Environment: real
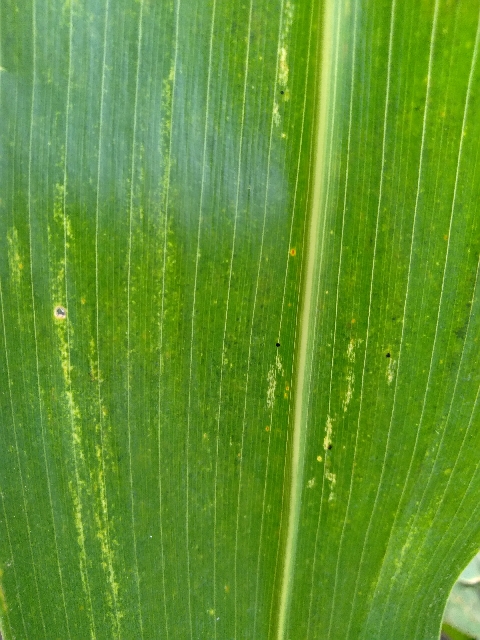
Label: lethal_necrosis